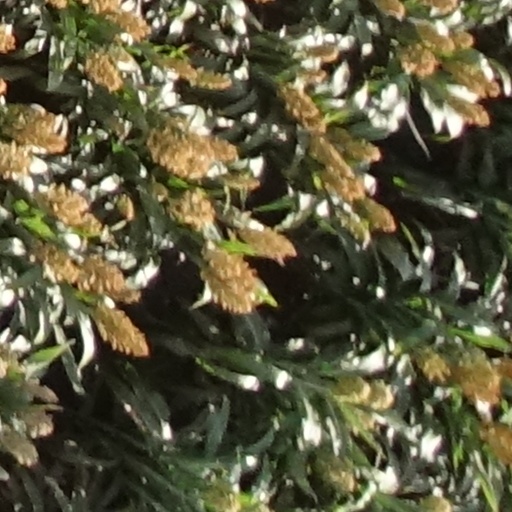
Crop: sorghum